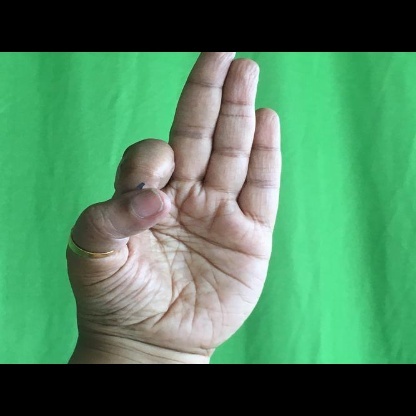
Mudra: Aralam